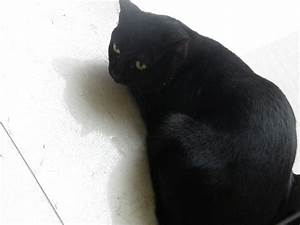
Label: cat